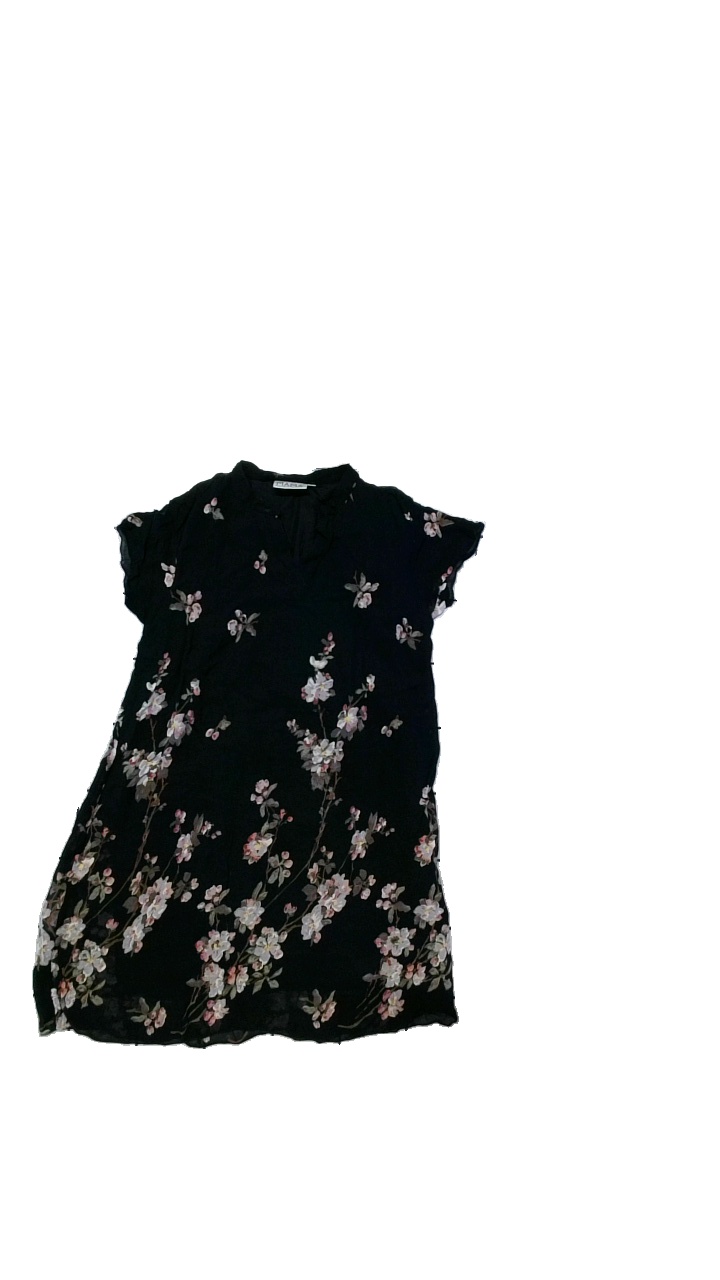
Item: Blouse (Ladies)
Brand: Mama
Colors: Black, Multicolor
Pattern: Floral print
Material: Shell 100% viscose. Lining 100% cotton
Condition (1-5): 3
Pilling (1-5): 5
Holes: Major
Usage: Reuse
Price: <50